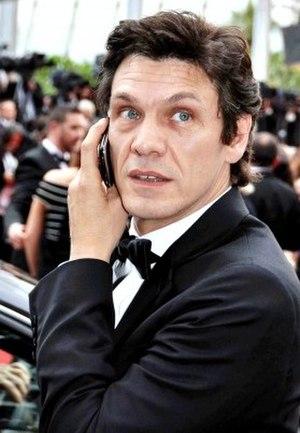
Marc Lavoine au festival de Cannes.
Marc Lavoine, né le 6 août 1962 à Longjumeau, est un chanteur, parolier et acteur français.
Sous les jupes des filles est un film français réalisé par Audrey Dana, sorti en 2014.
La discographie du chanteur et parolier français Marc Lavoine, comprend treize albums studio, cinq compilations, deux albums live ainsi que plus de cinquante singles.
Longjumeau est une commune française située à dix-neuf kilomètres au sud-ouest de Paris dans le département de l’Essonne, en région Île-de-France. Elle est le chef-lieu du canton de Longjumeau et le siège du doyenné de Longjumeau.